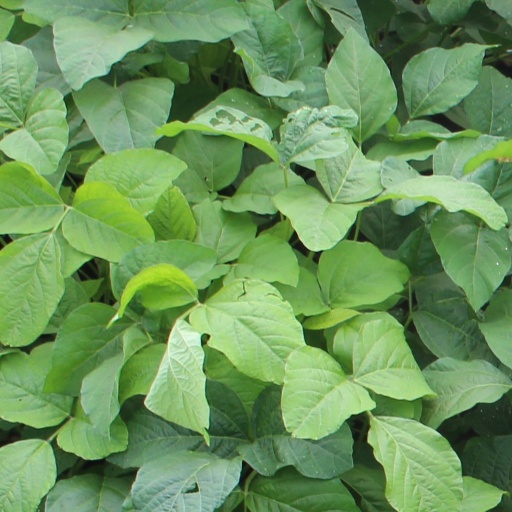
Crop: soybean